Bow Bridge, London

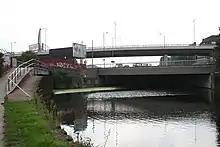
The current Bow Bridge, including the high-level Bow Flyover

Initially, local land and Abbey Mill were given to Barking Abbey for the maintenance of the bridge, but these properties and the responsibility eventually passed to Stratford Langthorne Abbey. The Abbess of Barking and Abbot of West Ham (i.e. Stratford Langthorne Abbey) argued about the obligation, a dispute that was settled in 1315. West Ham was to maintain the bridge and highway, but the Abbess would pay £200 annually in recompense. The Abbey's subsequent dissolution caused further lengthy litigation over maintenance of the bridge at Bow – with the successor landowners found responsible in 1691. The matter was not finally resolved until 1834, with the formation of a Turnpike Trust.